Maung Htin

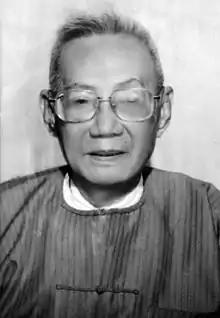
Maung Htin in 1948

Maung Htin (born Htin Fatt) was a prolific Burmese writer and journalist, best known for his classic 1947 novel "Nga Ba", which portrayed the lives of downtrodden farmers. In 2003, the Government of Myanmar awarded him with a national lifetime achievement award in literature. In 1933, he graduated from Rangoon University with a Bachelor of Arts degree in Burmese.